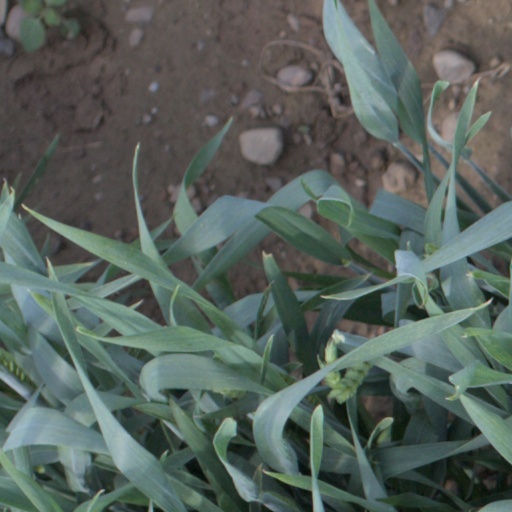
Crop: wheat